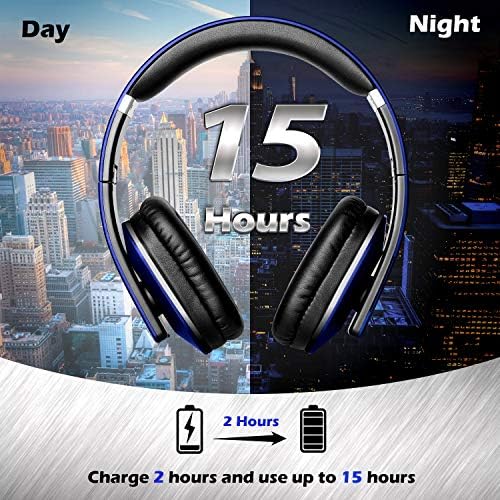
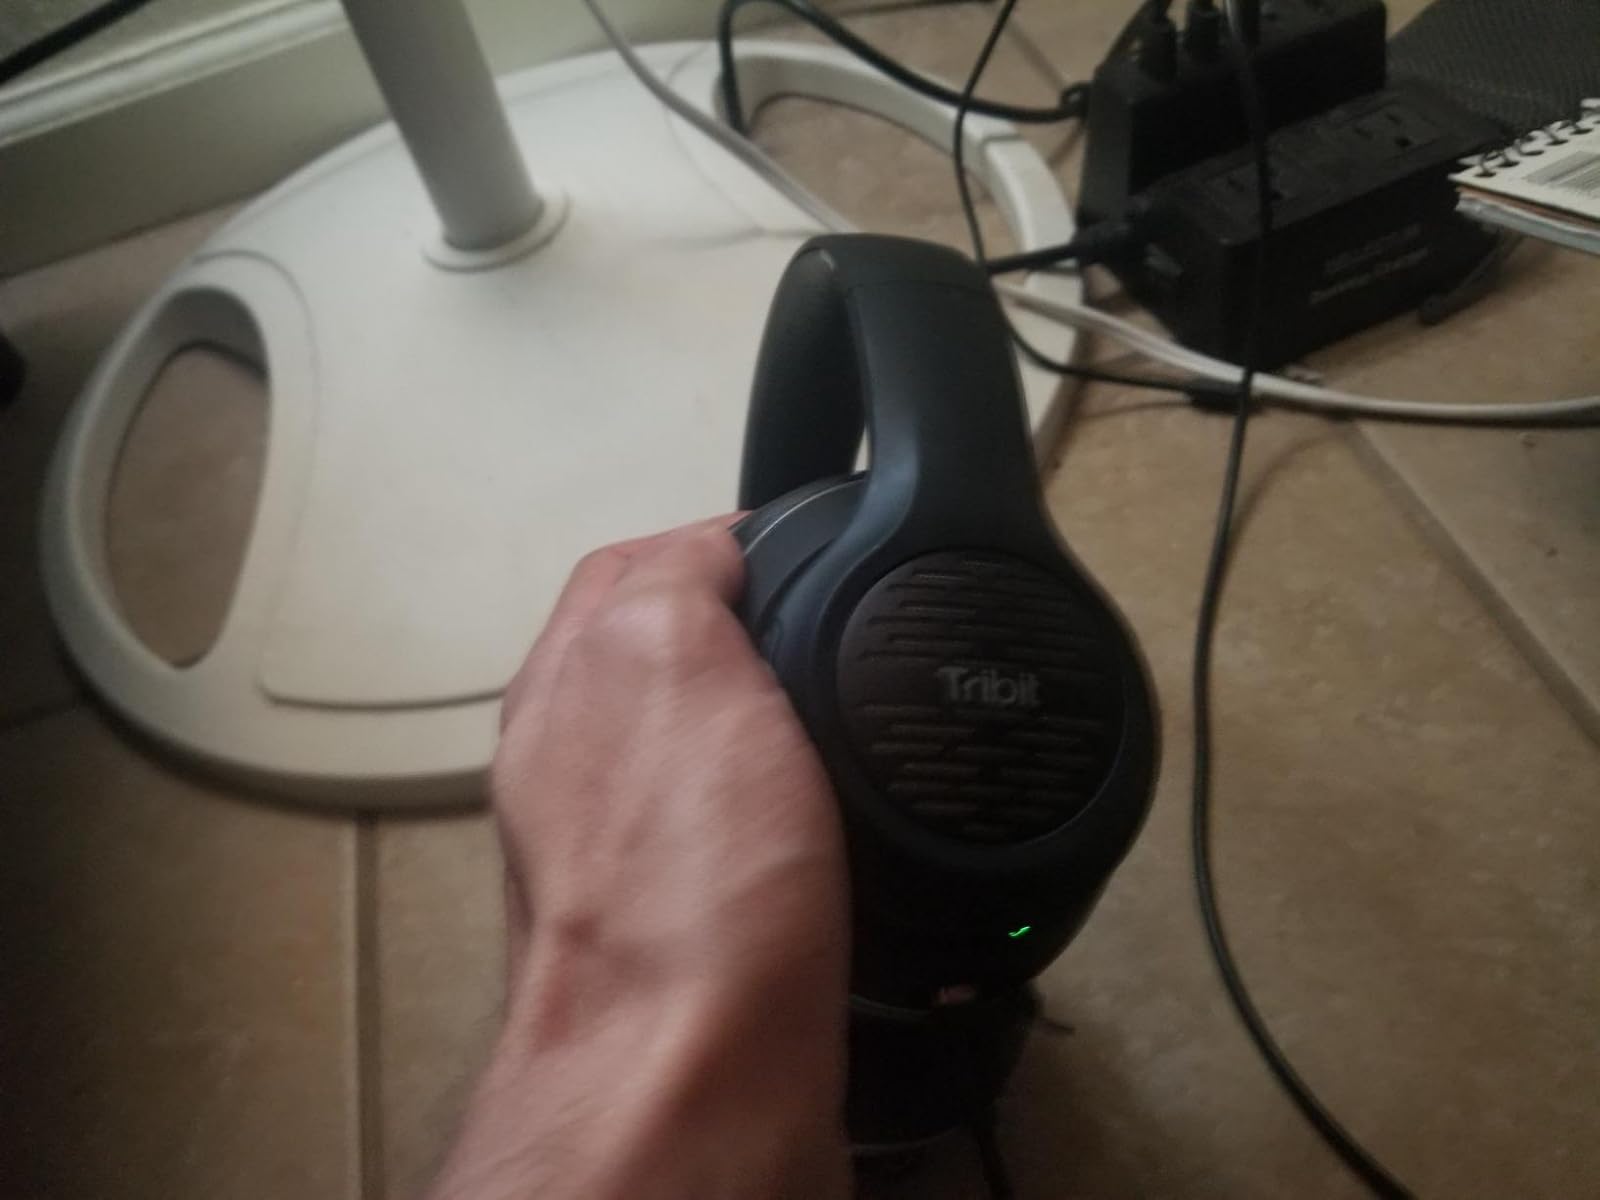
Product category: headphones
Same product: no